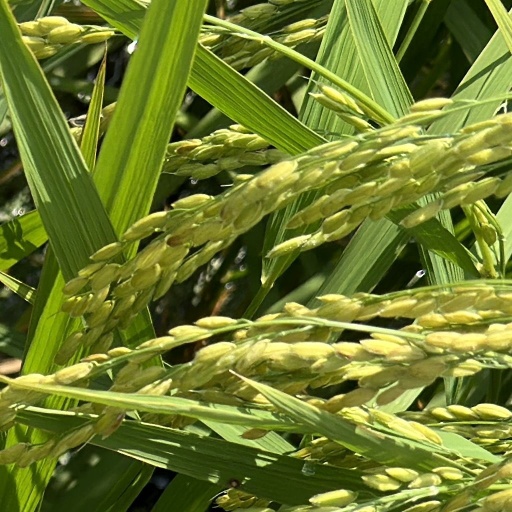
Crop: rice